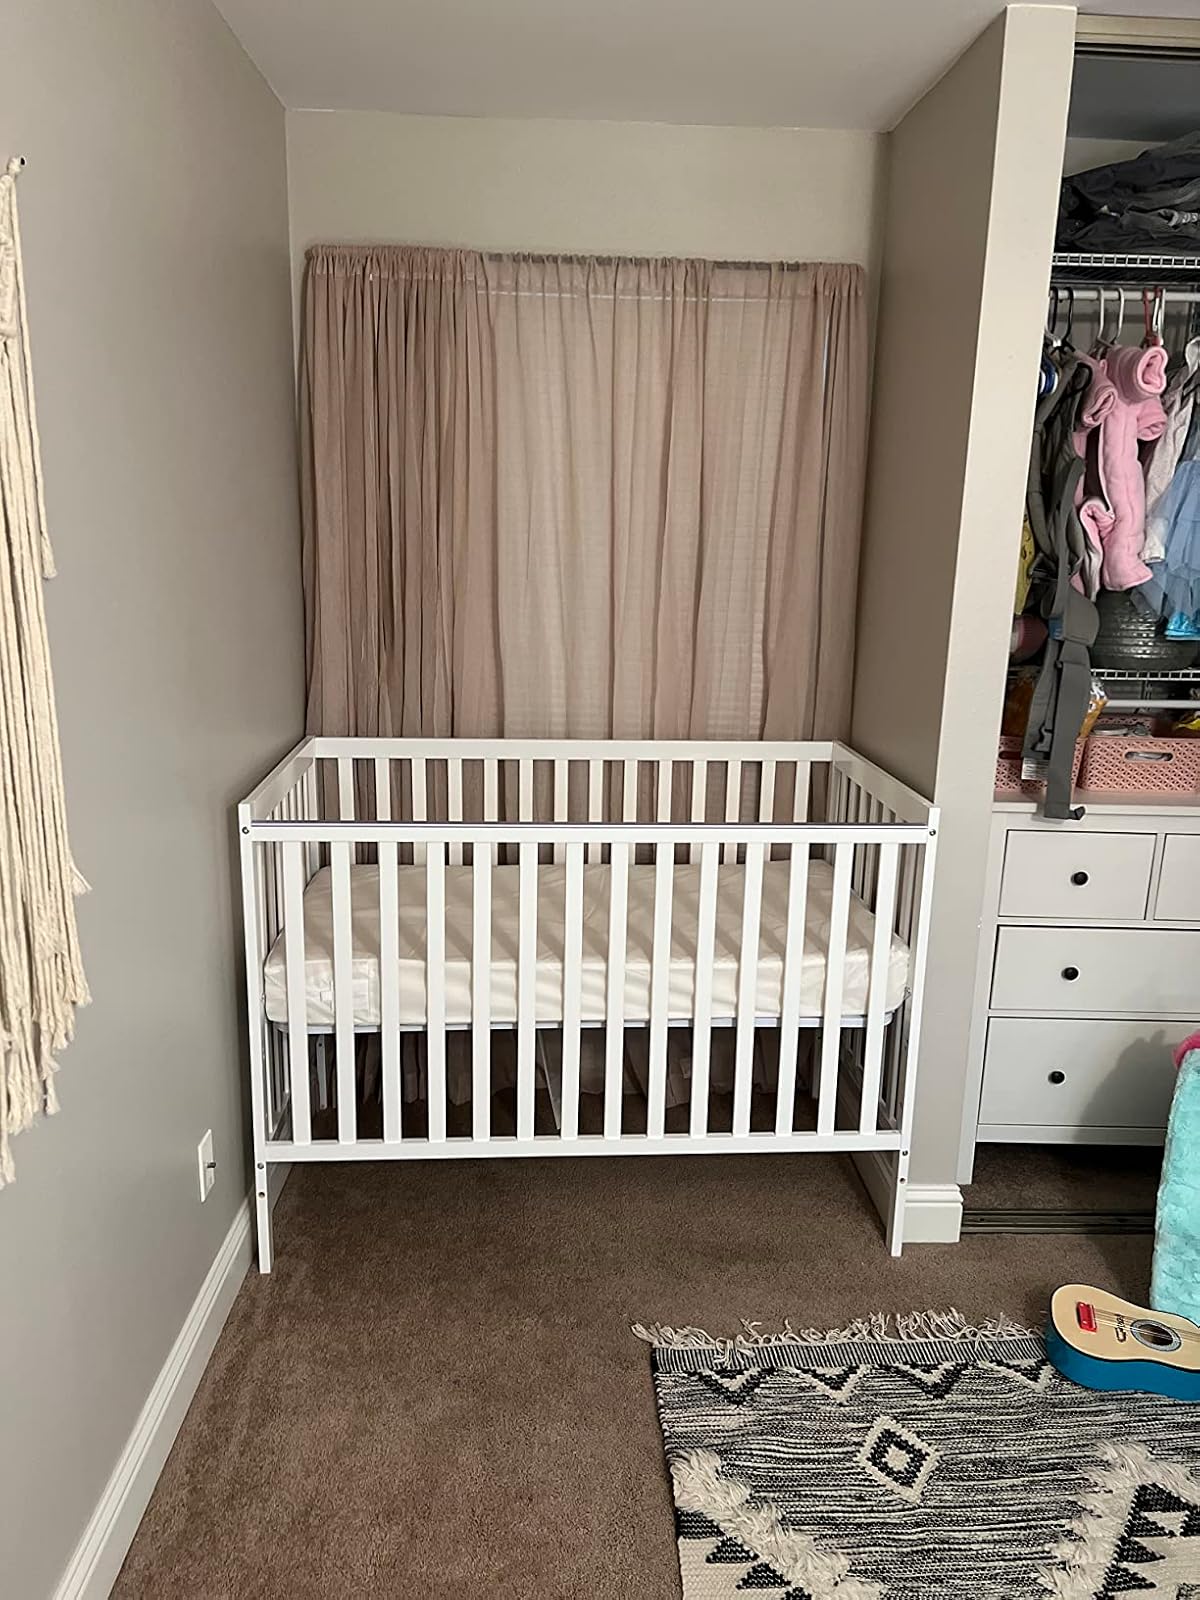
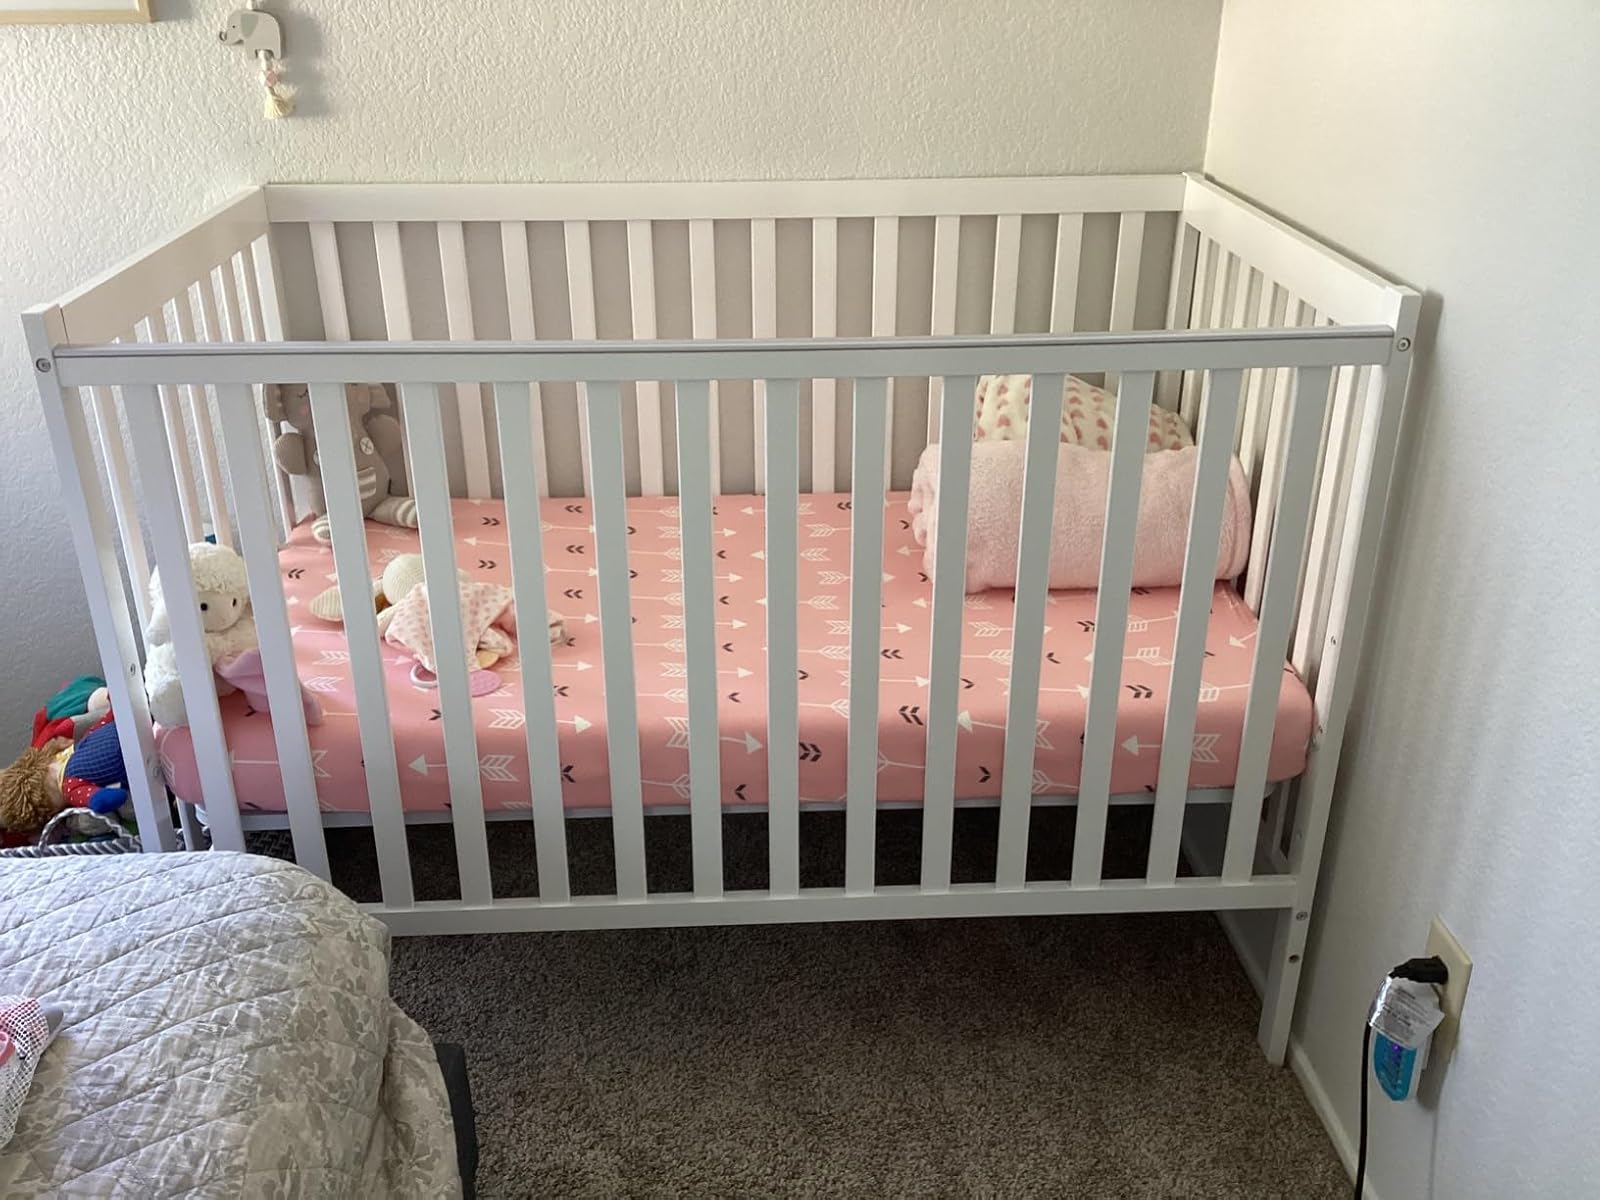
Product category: products_crib
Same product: yes